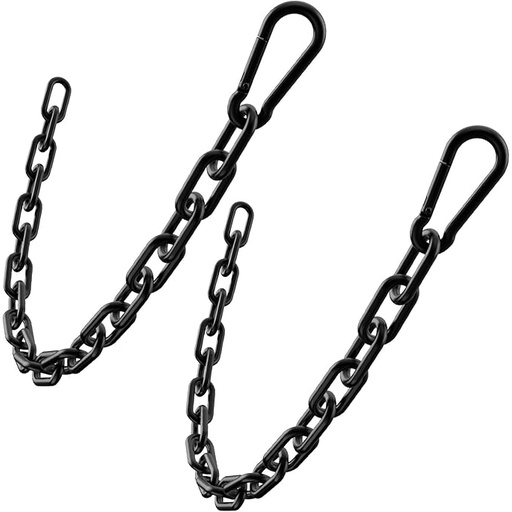
Fitness Chain, Weight Lifting Chain, 304 Stainless Steel Exercise Cable Machine Extension, LAT Pulldown Bar Extension Attacment for Home Gym
About This Strong Stainless Steel: The fitness chain is made of 304 stainless steel with high load bearing and durability. Cable machine extension chain is able to maintain a solid structure during gravity traction and stretching training, and is not easy to deform or break Quick Adjustment: The gym cable accessory extension chain comes with a carabiner, which can be quickly installed or removed on fitness accessories (e.g. gym cable machine handles, ankle straps) without special tools, and supports quick adjustment of length to fit different workout needs and body sizes Closed Design: Both ends of the fitness chain are closed and non-removable, permanent, ensuring that chains will not accidentally disconnect during high-intensity training, providing users with a safe and stable workout experience Product Specifications: Gym cable extention chain has a total length of 23 inches (60 cm), each link is precision machined to 0.16 inches (4 mm) diameter. The edges of the workout chain are finely finished and burr-free, strong and sturdy, with a maximum weight capacity of 300 lbs Multi-Scenario Application: Workout cable extension chains are compatible with leg extensions machine, chain gym lat pull, power racks, sandbag racks, punching bags, small weight plates and other fitness machinery. The extension chain can also be used to lock stables, livestock pens, dog cages, gates, bicycles etc
Brand: Mixizigoz
Category: Sporting Goods > Fitness & General Exercise Equipment > Weight Lifting > Weight Lifting Machine & Exercise Bench Accessories > Cables